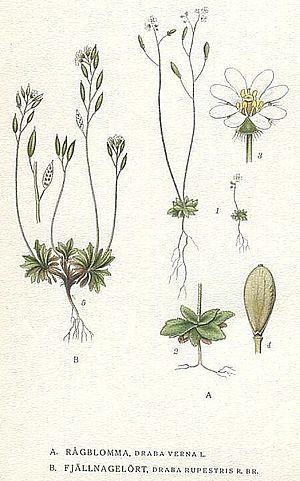
Draba verna, syn. Erophila verna, la drave printanière, est une plante herbacée de la famille des Brassicacées.